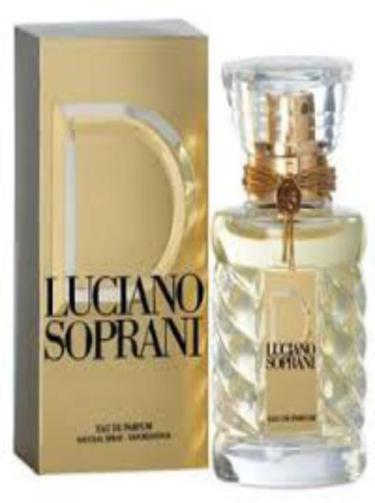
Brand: luciano soprani
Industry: Clothes